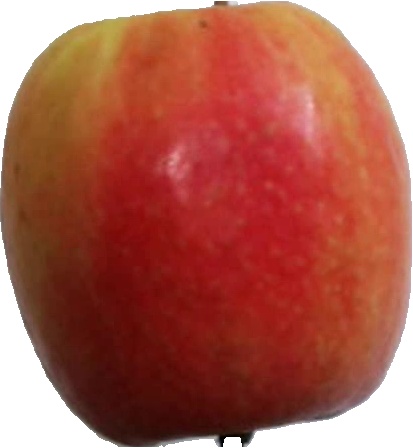
Label: apple_pink_lady_1